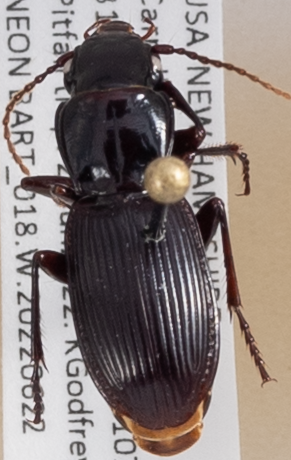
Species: Pterostichus rostratus
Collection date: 2022-06-22
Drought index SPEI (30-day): -1.058
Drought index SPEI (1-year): -0.362
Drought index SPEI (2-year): -1.13